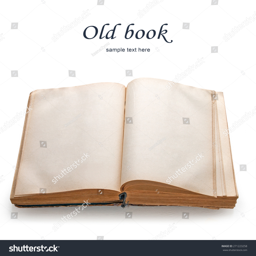
old book with blank pages isolated on the white background